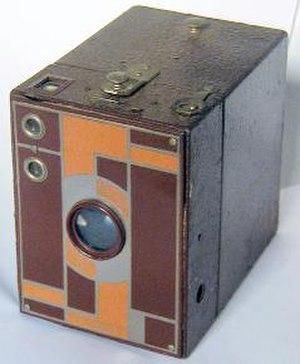
L'Art déco est un mouvement artistique né dans les années 1910, principalement au lendemain de la Première Guerre mondiale et qui prit son plein épanouissement au cours des années 1920 avant de décliner lentement à partir des années 1930, pour prendre fin avec la Seconde Guerre mondiale. C'est le premier mouvement d'architecture-décoration de nature mondiale.
Le format 120 est un format de pellicule photographique lancé par Kodak en 1901 pour son Brownie nᵒ 2. Il s'appelle d'ailleurs « Brownie film » au Japon.
Walter Dorwin Teague était l'un des premiers designers industriels durant les années 1930 aux États-Unis ainsi qu'un représentant de la tendance « streamline » dans le pays avec Raymond Loewy, Henry Dreyfuss ou encore Norman Bel Geddes. Il participera avec ces derniers à l'exposition universelle de New York en 1939.